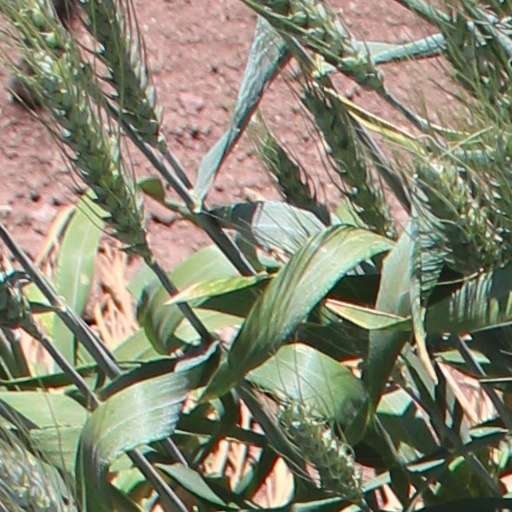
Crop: wheat